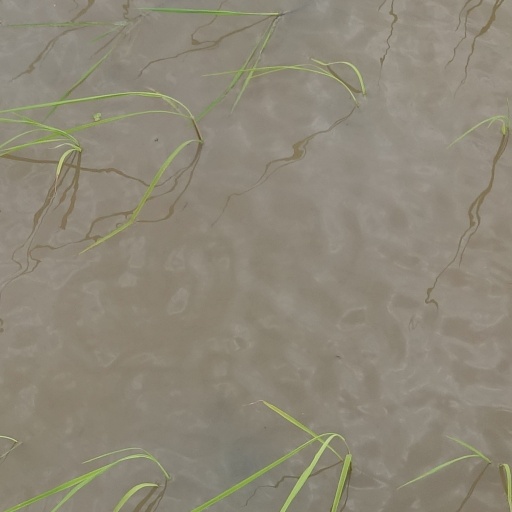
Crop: rice